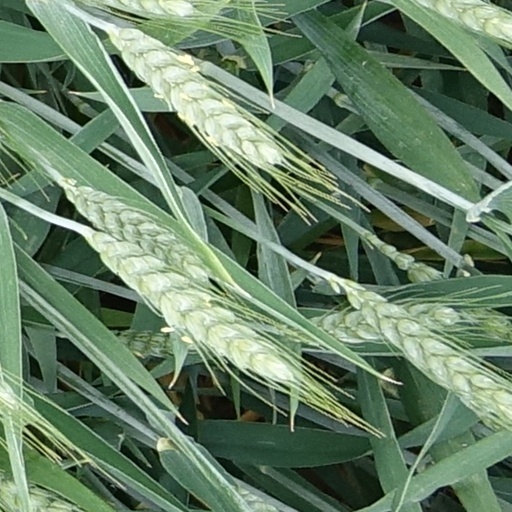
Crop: wheat